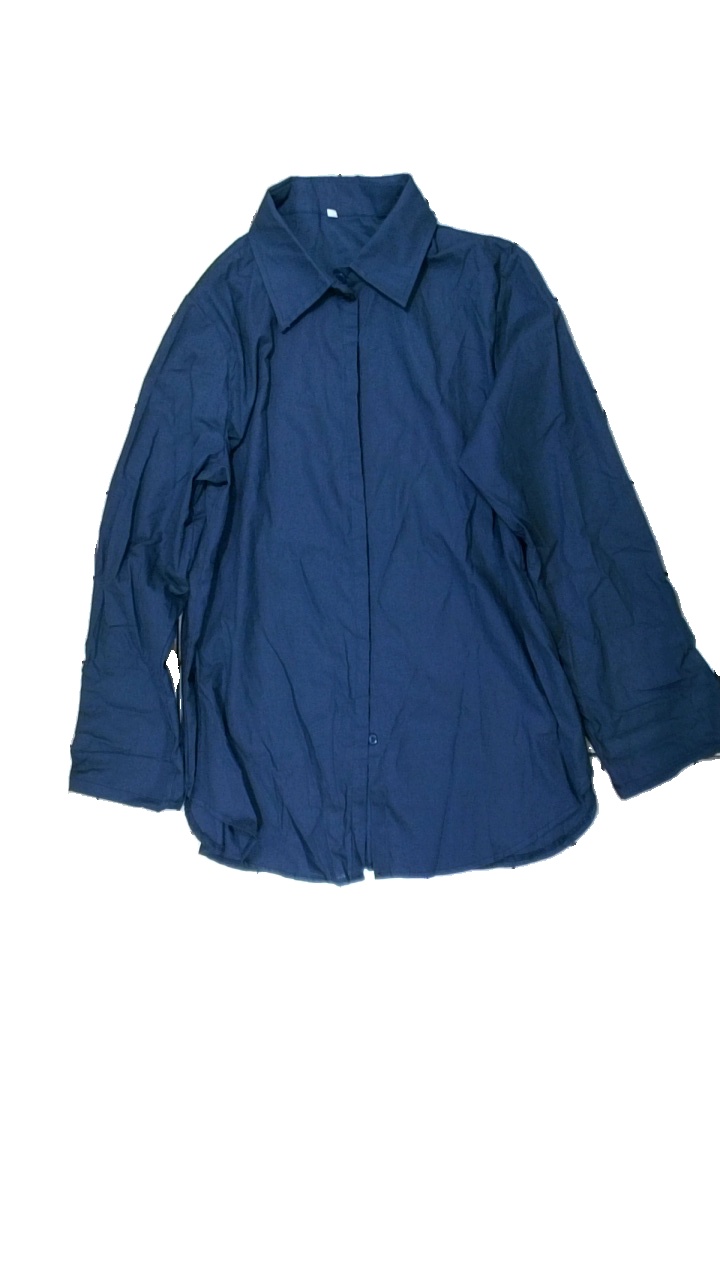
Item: Shirt (Men)
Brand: Missing
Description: blå skjorta
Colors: Blue
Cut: Regular
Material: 73% cotton 27% viscose
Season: All
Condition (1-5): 5
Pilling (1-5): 5
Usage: Reuse
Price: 50-100